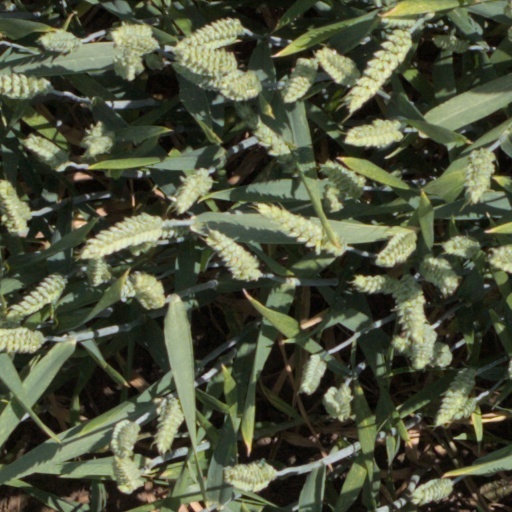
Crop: wheat